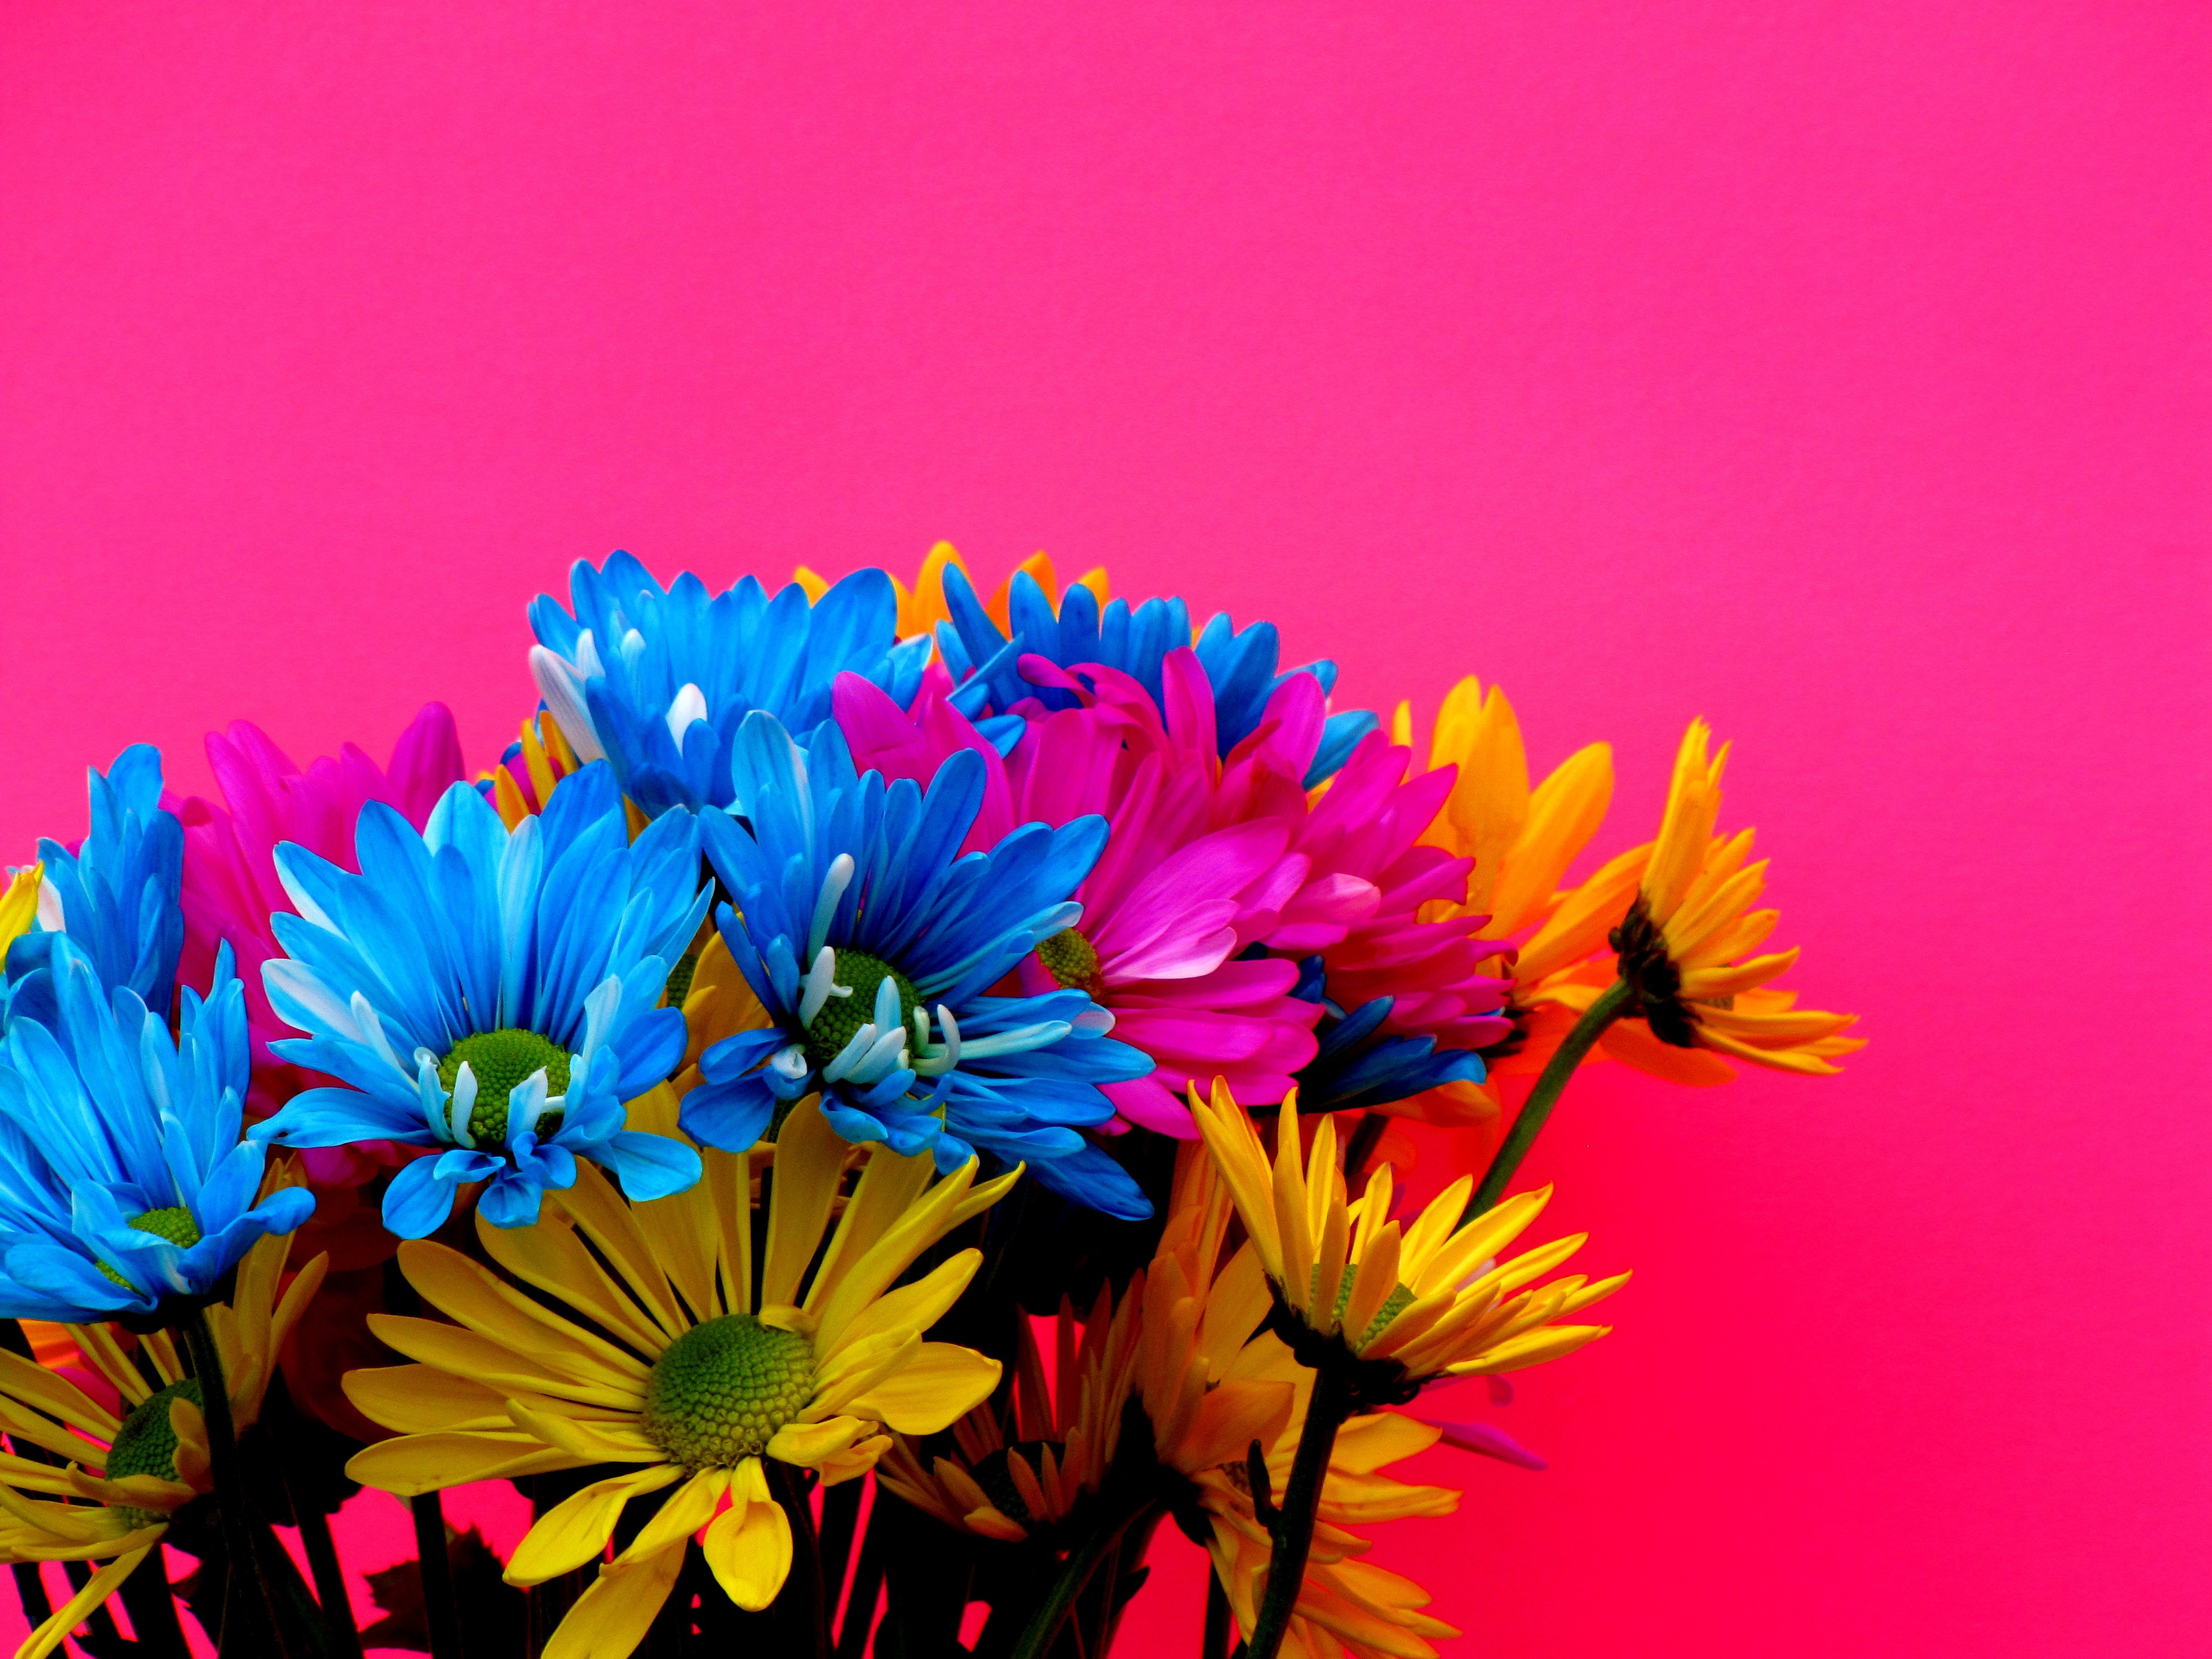
plant, flower, petal, color, yellow, pink, flora, flowers, colors, floristry, margaritas, macro photography, flowering plant, daisy family, flower bouquet, land plant, chrysanths